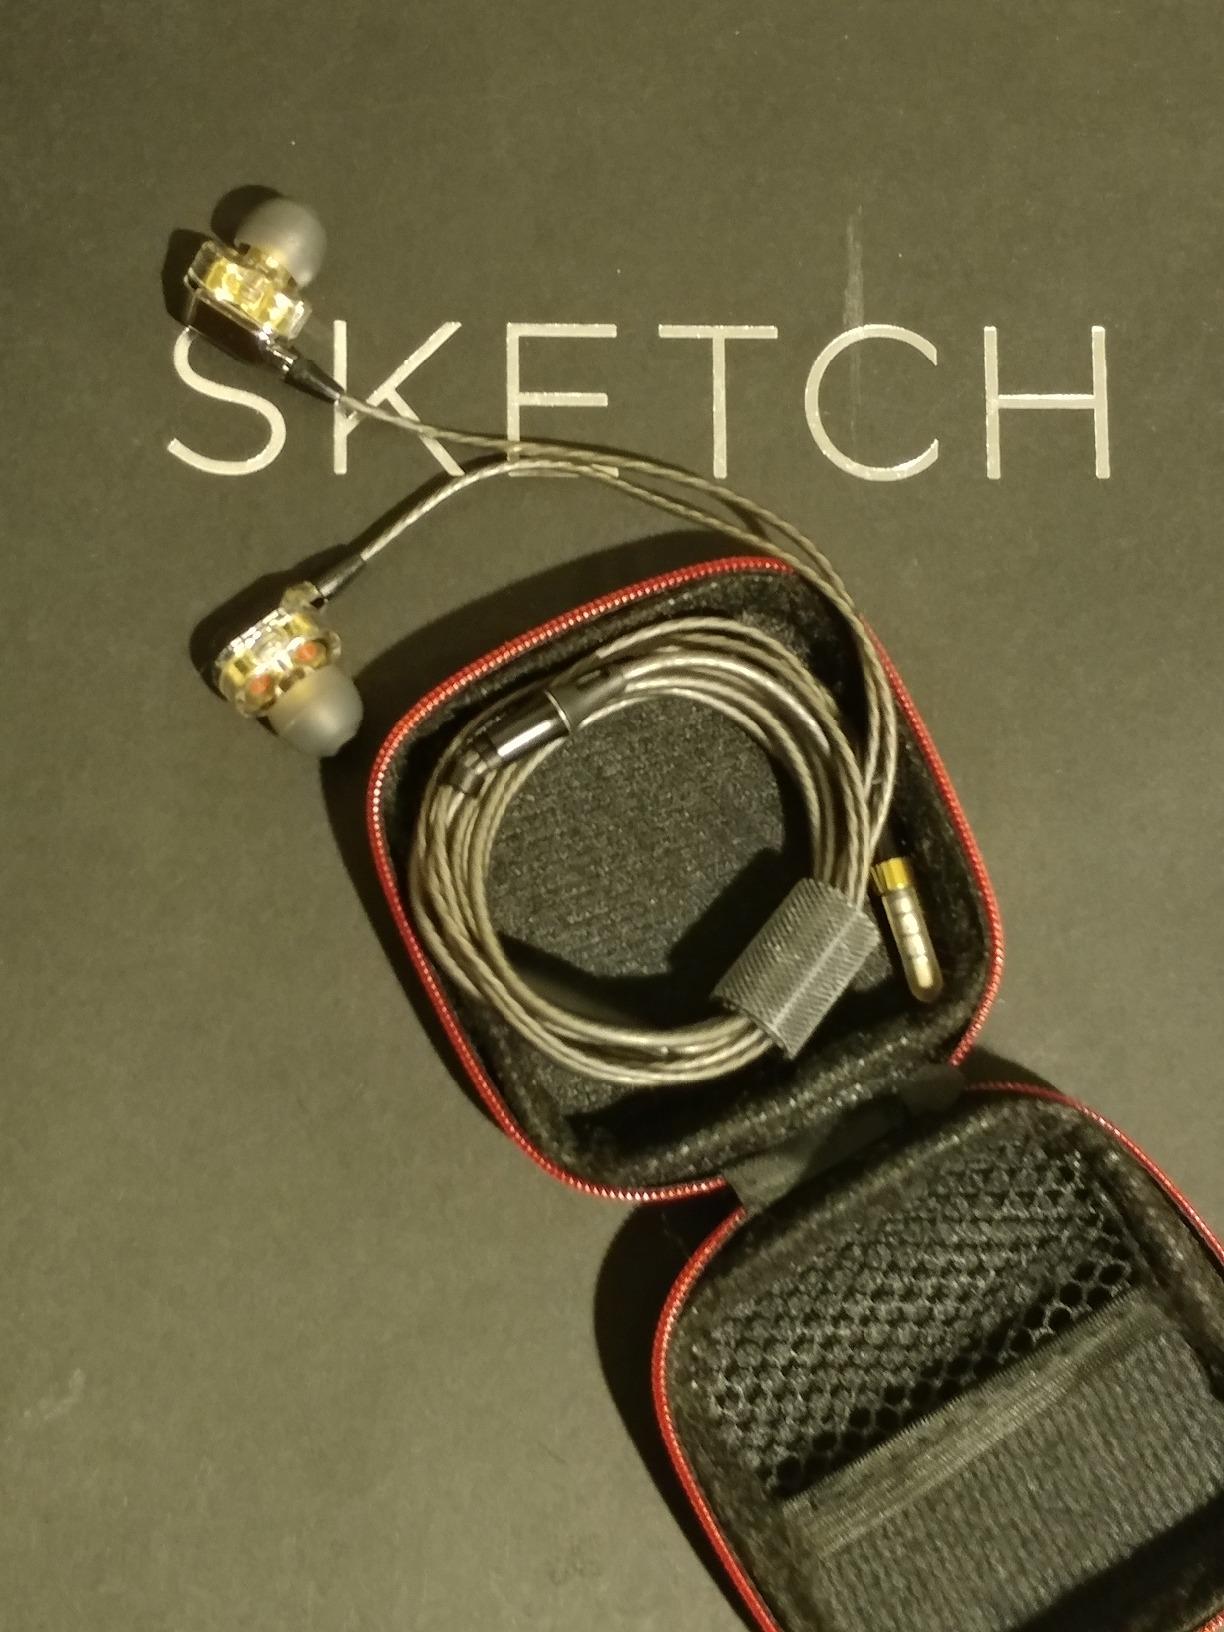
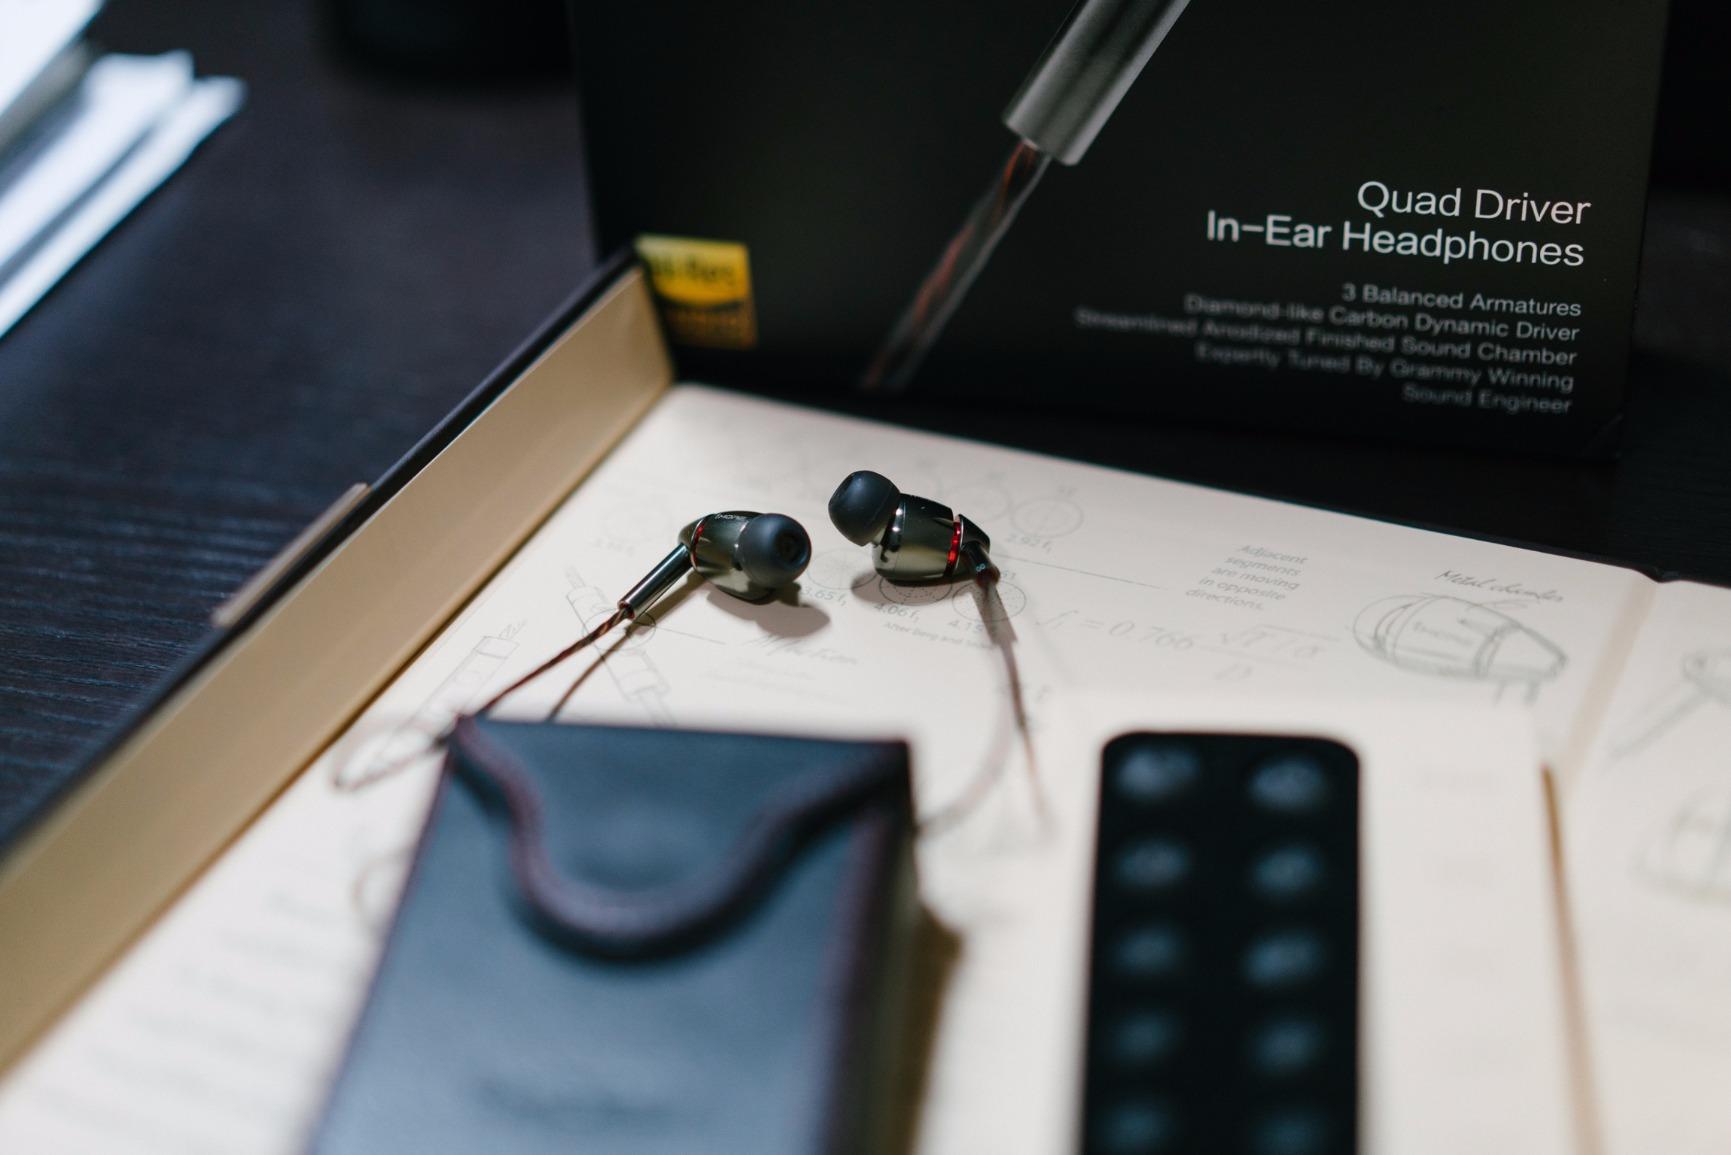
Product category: headphones
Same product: no